Francis Marion Snow

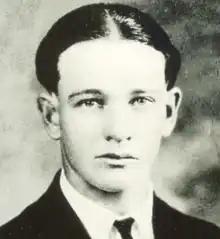
Bernard D. "Bernie" Connally

After arriving at the cellar, investigators quickly determined that the murder did not happen at the farmhouse due to the lack of blood at the crime scene. They also determined that the decapitation wasn't the cause of death. The authorities theorized that the death may have resulted from the knife wound found under the chin, or from a bludgeoning. The police also realized that the murderer was likely familiar with the area, because there were three other abandoned homes nearby, but the one the murderer hid the severed head in was the only one with a basement.